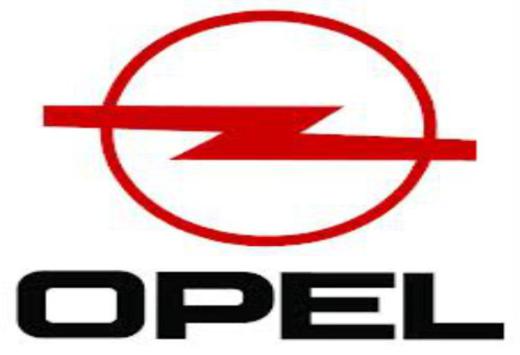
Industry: Transportation